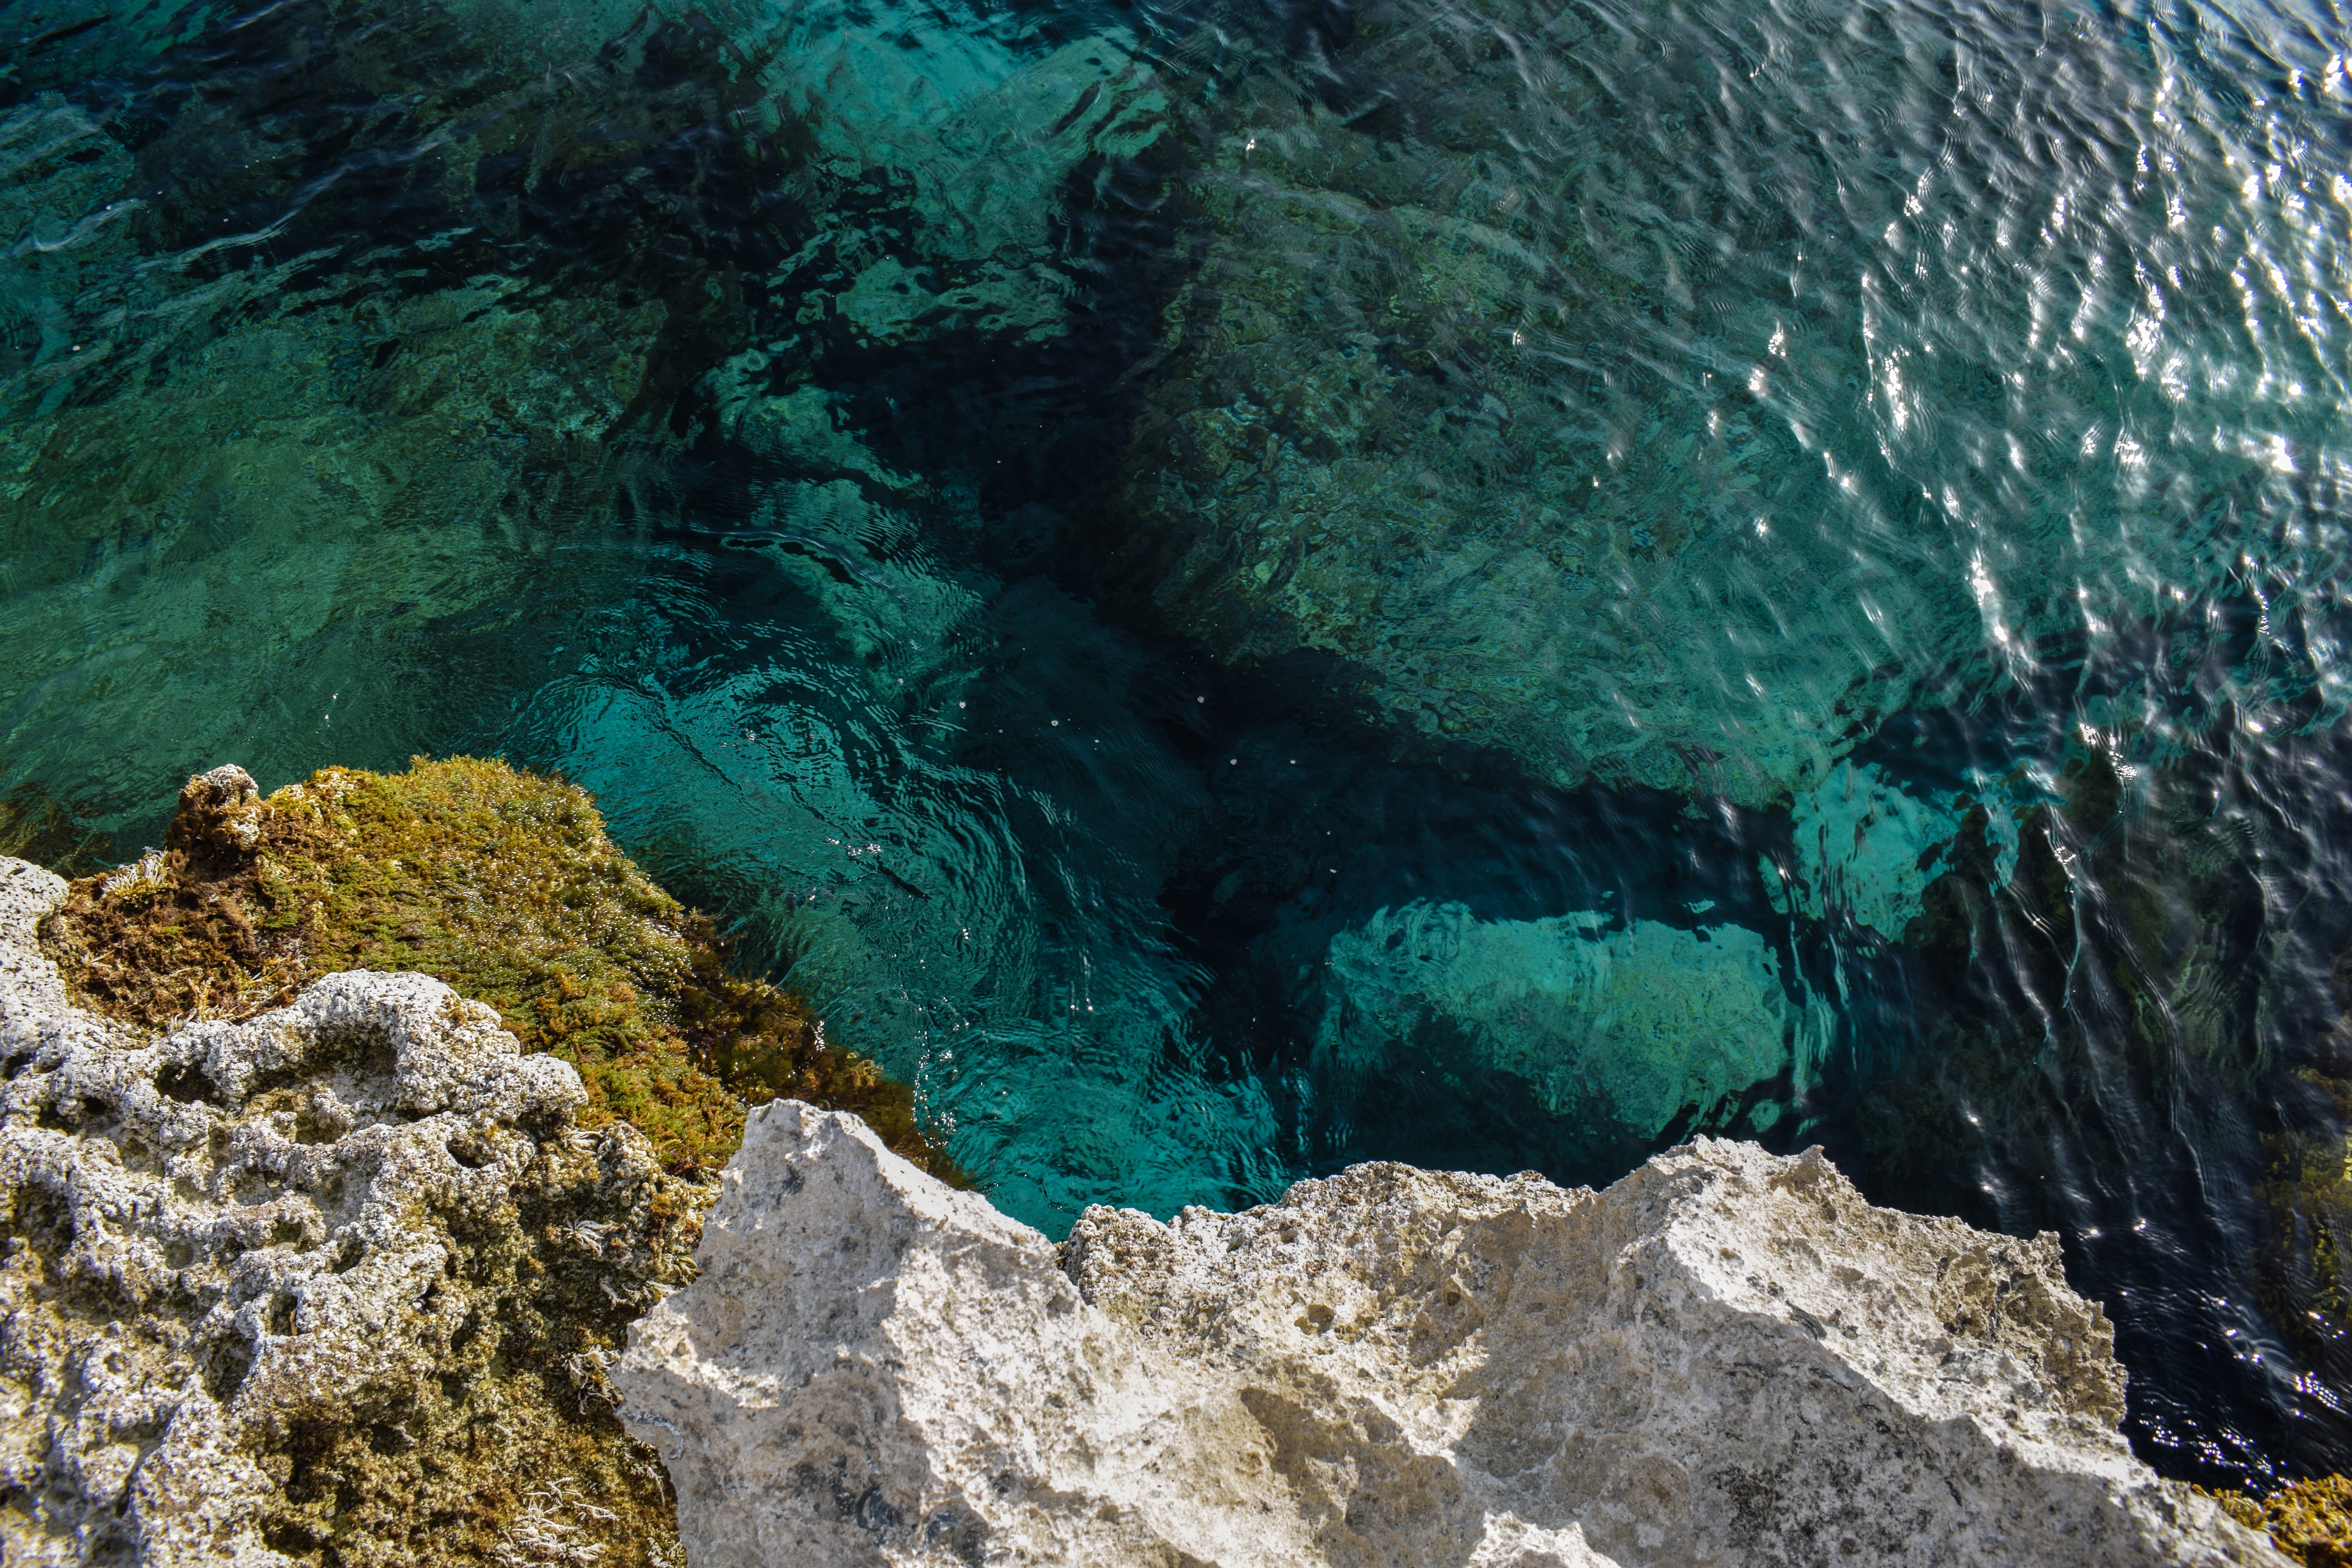
sea, water, nature, ocean, wave, cliff, clear, underwater, biology, terrain, coral reef, reef, transparent, turquoise, cavo greko, cyprus, marine biology